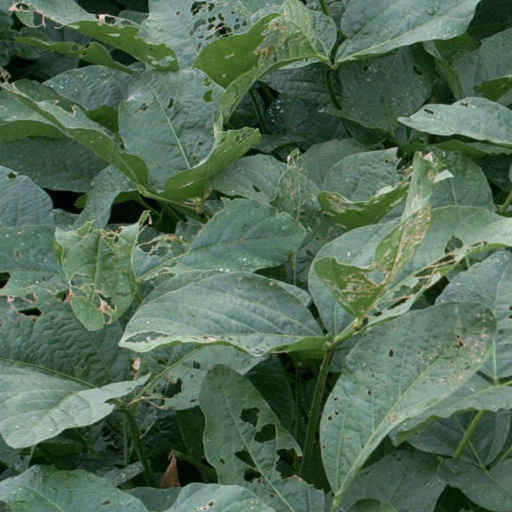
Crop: soybean